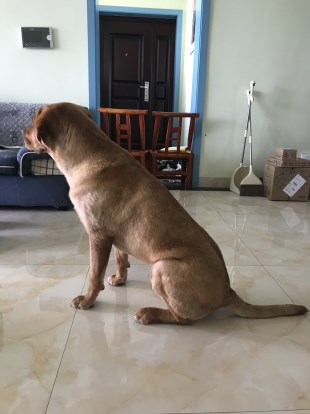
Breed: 3580-n000122-Labrador_retriever